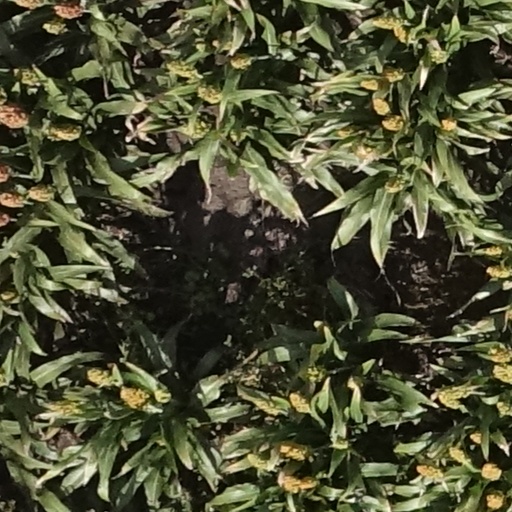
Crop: sorghum